List of tallest buildings in Dayton, Ohio

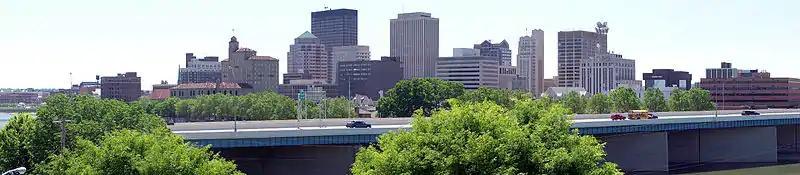

This list ranks Dayton buildings that stand at least tall to limit exhaustiveness and based on standard height measurement. This includes spires and architectural details but does not include antenna masts. An equal sign (=) following a rank indicates the same height between two or more buildings. The "Year" column indicates the year in which a building was completed.